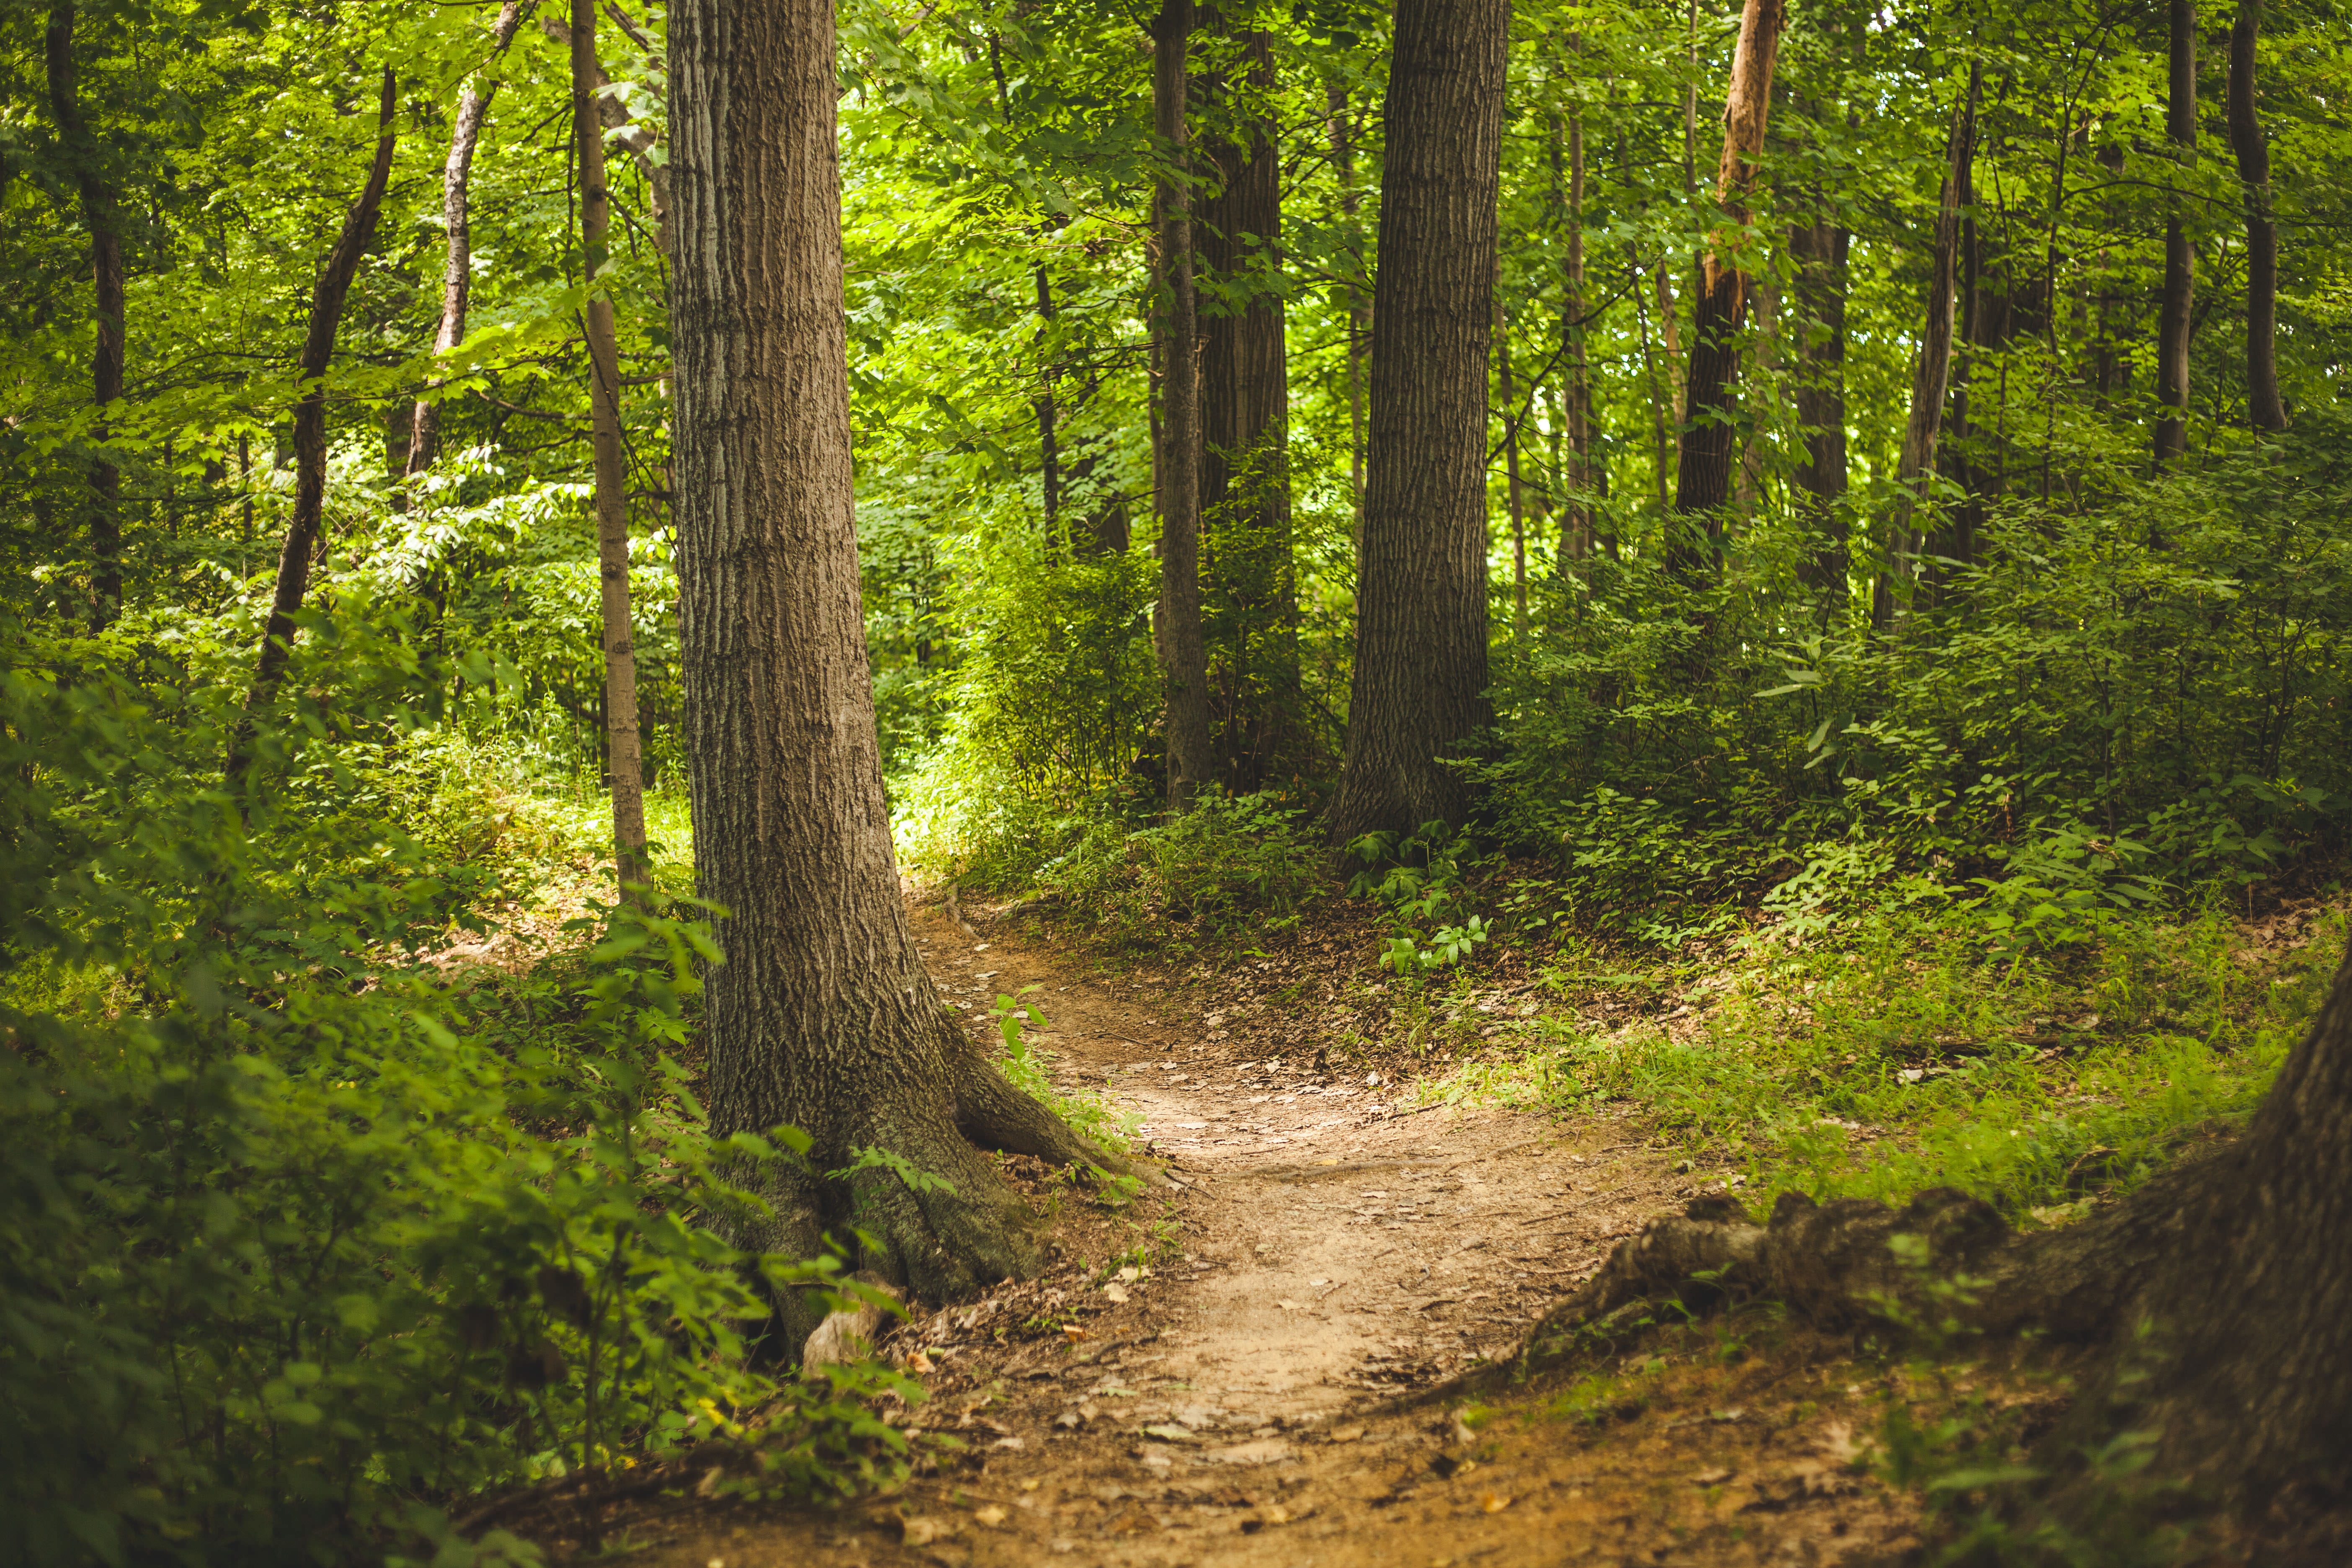
tree, nature, forest, path, wilderness, plant, trail, sunlight, leaf, green, jungle, autumn, ridge, trees, outdoors, woods, rainforest, deciduous, woodland, habitat, ecosystem, biome, old growth forest, natural environment, woody plant, temperate broadleaf and mixed forest, temperate coniferous forest